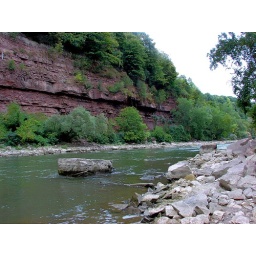
Here is some of the attractive red rock in the Genesee River gorge just north of the Lower Falls in the city of Rochester, NY.